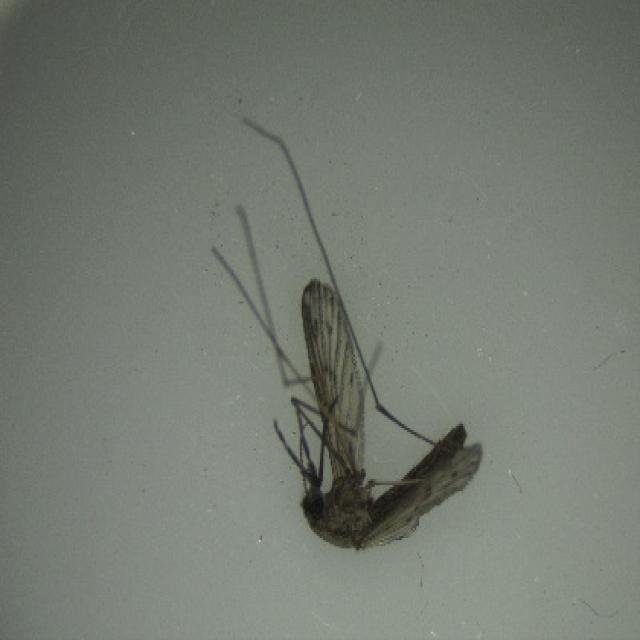
Species: anopheles_sinensis